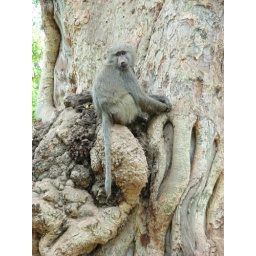
A close up of the monkey in the tree